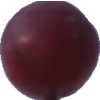
Label: pink_grape